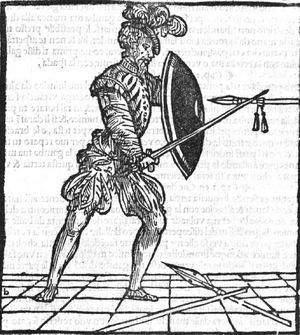
La tradition d'escrime bolonaise, ou école bolonaise d'escrime, ou encore tradition dite de « Dardi », est un style d'escrime qui s'est développé à partir de la ville de Bologne, en Italie du Nord, durant le XVᵉ siècle et surtout le XVIᵉ siècle.